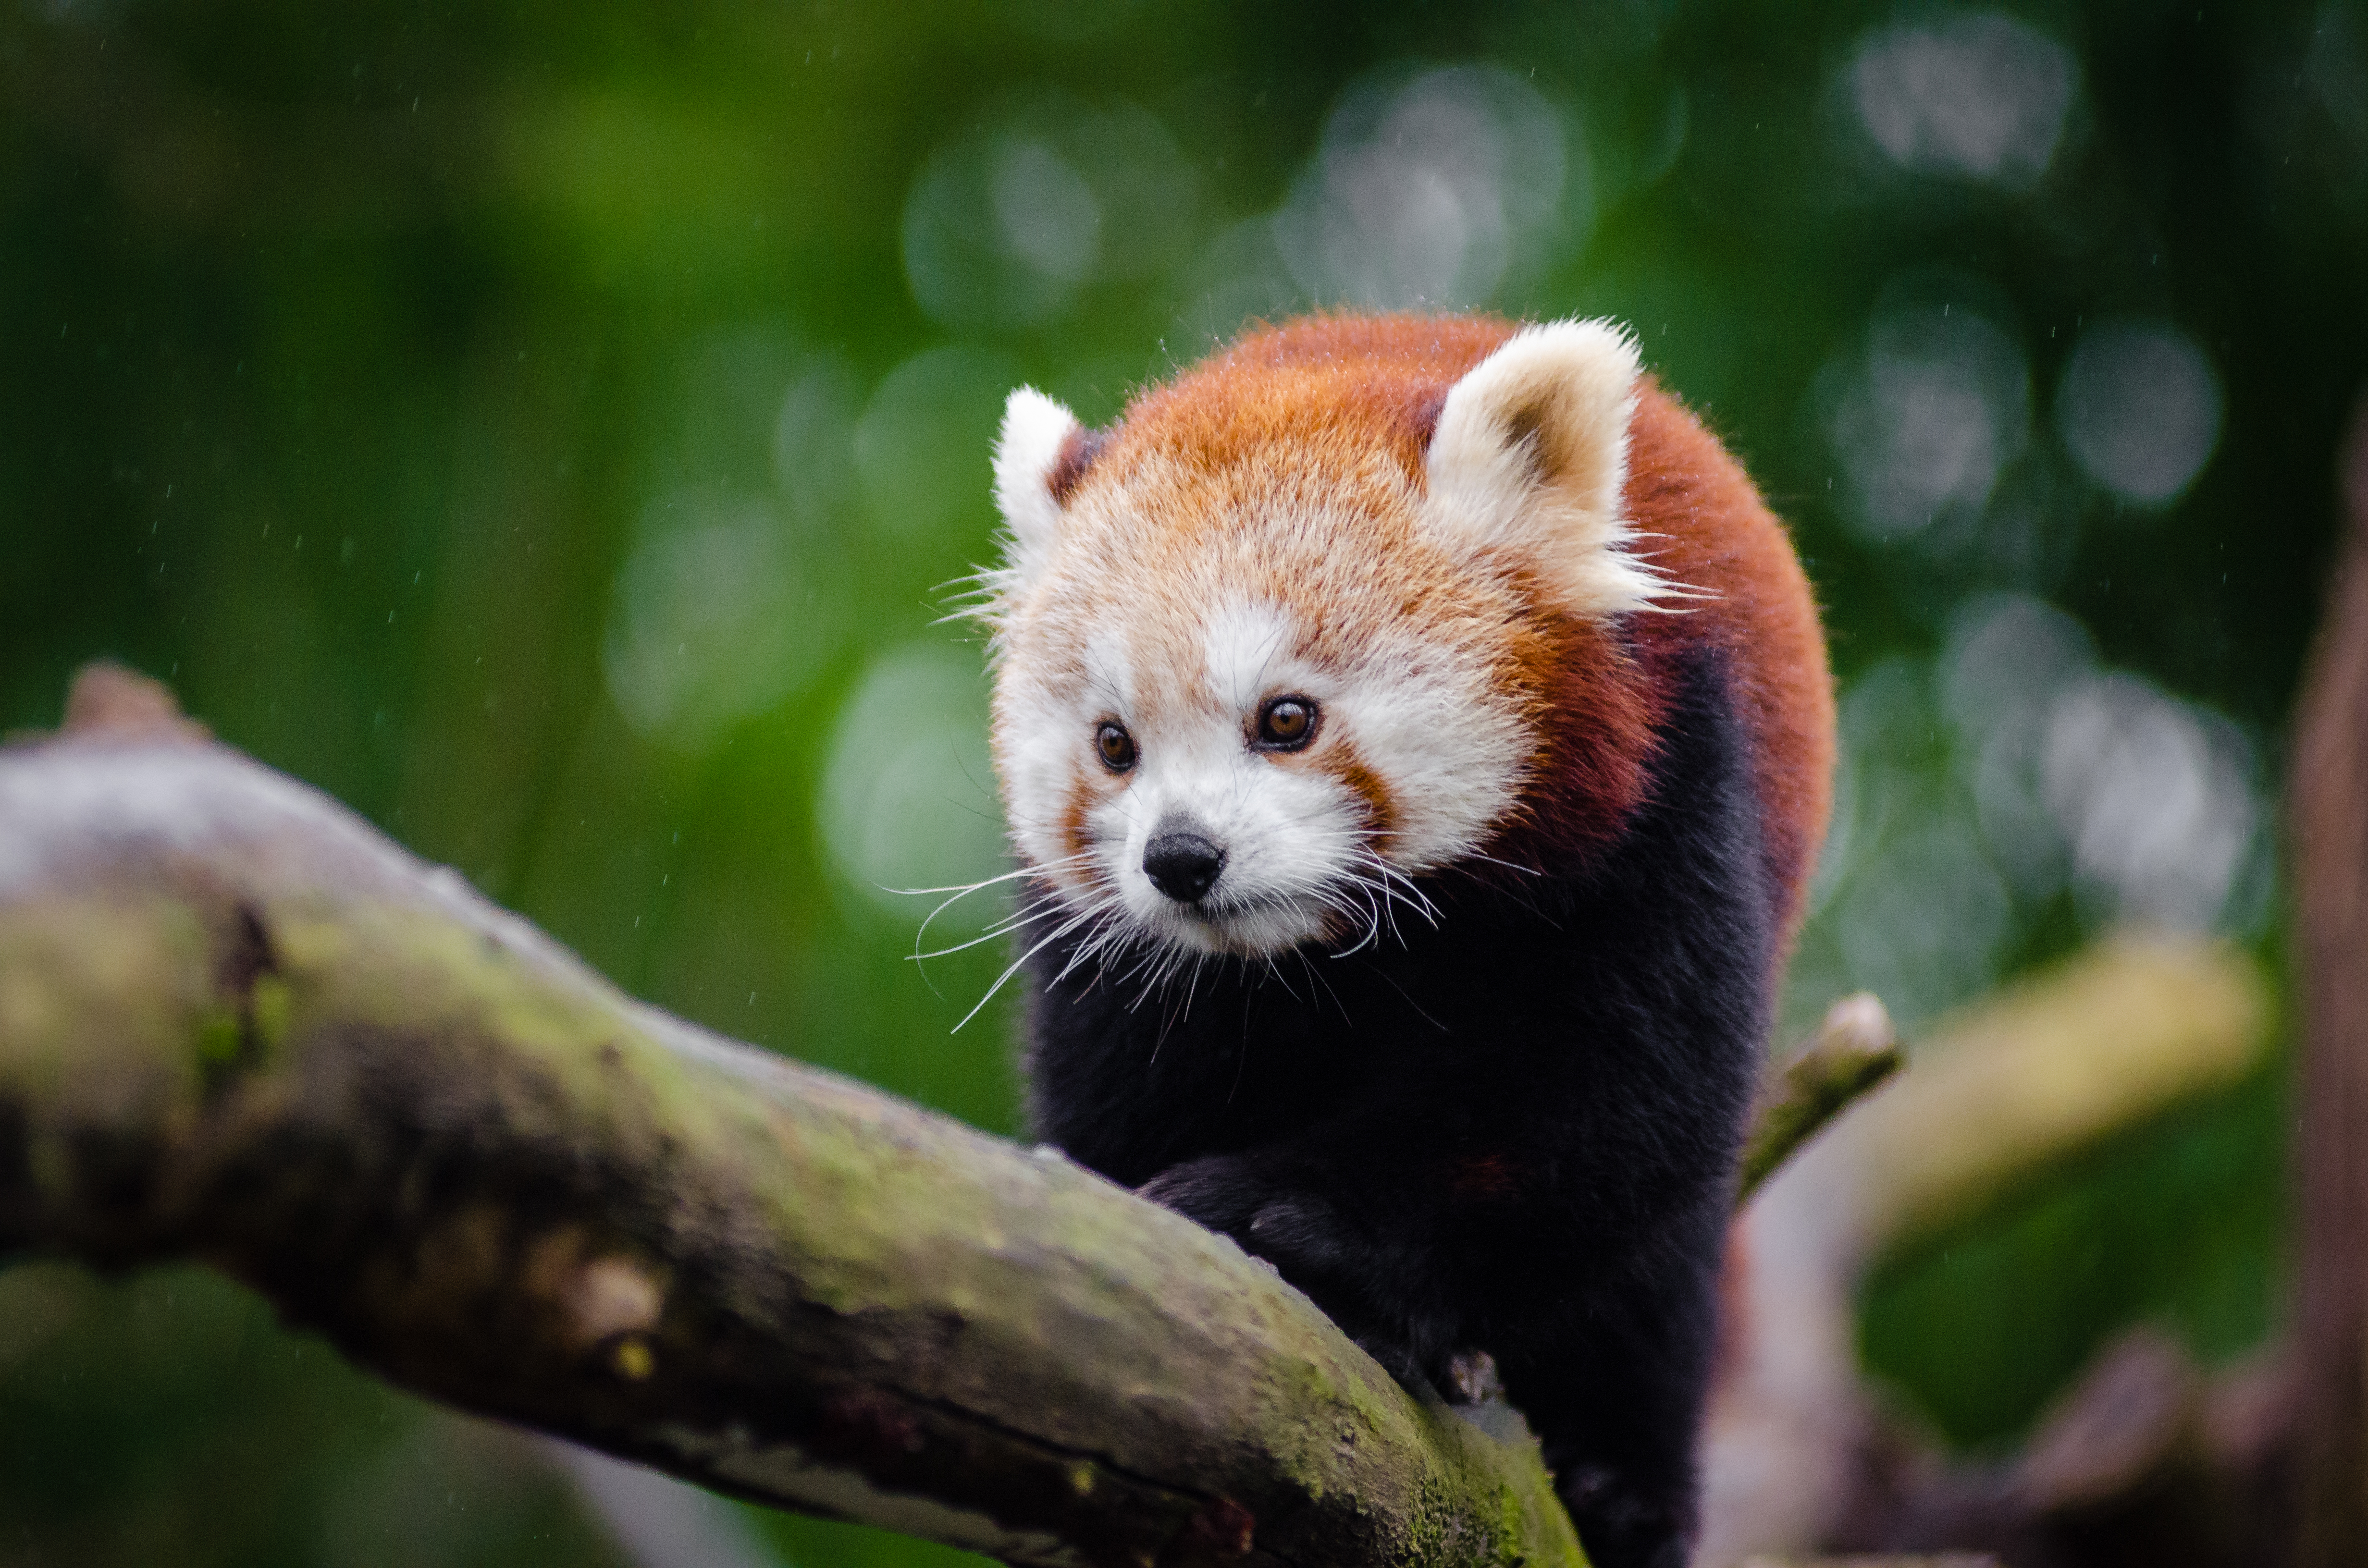
tree, nature, cold, winter, bokeh, vintage, sweet, feet, animal, cute, female, wildlife, zoo, fur, orange, young, green, high, red, foot, mammal, nikon, fauna, red panda, panda, 2015, face, nose, paw, tail, animals, ears, endangered, vertebrate, germany, deutschland, natur, paws, tier, iso, fell, gesicht, baum, adorable, bamboo, d7000, roter, kleiner, niedlich, sues, suess, species, bedrohte, tierart, tierpark, weiblich, jungtier, jung, ohren, schwanz, nase, bedroht, ailurus, fulgens, mozilla, firefox, wochenende, weekend, kalt, gr n, s s, dog breed group